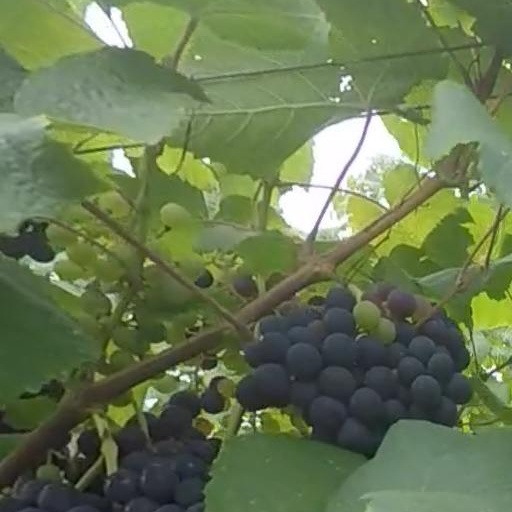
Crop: grape